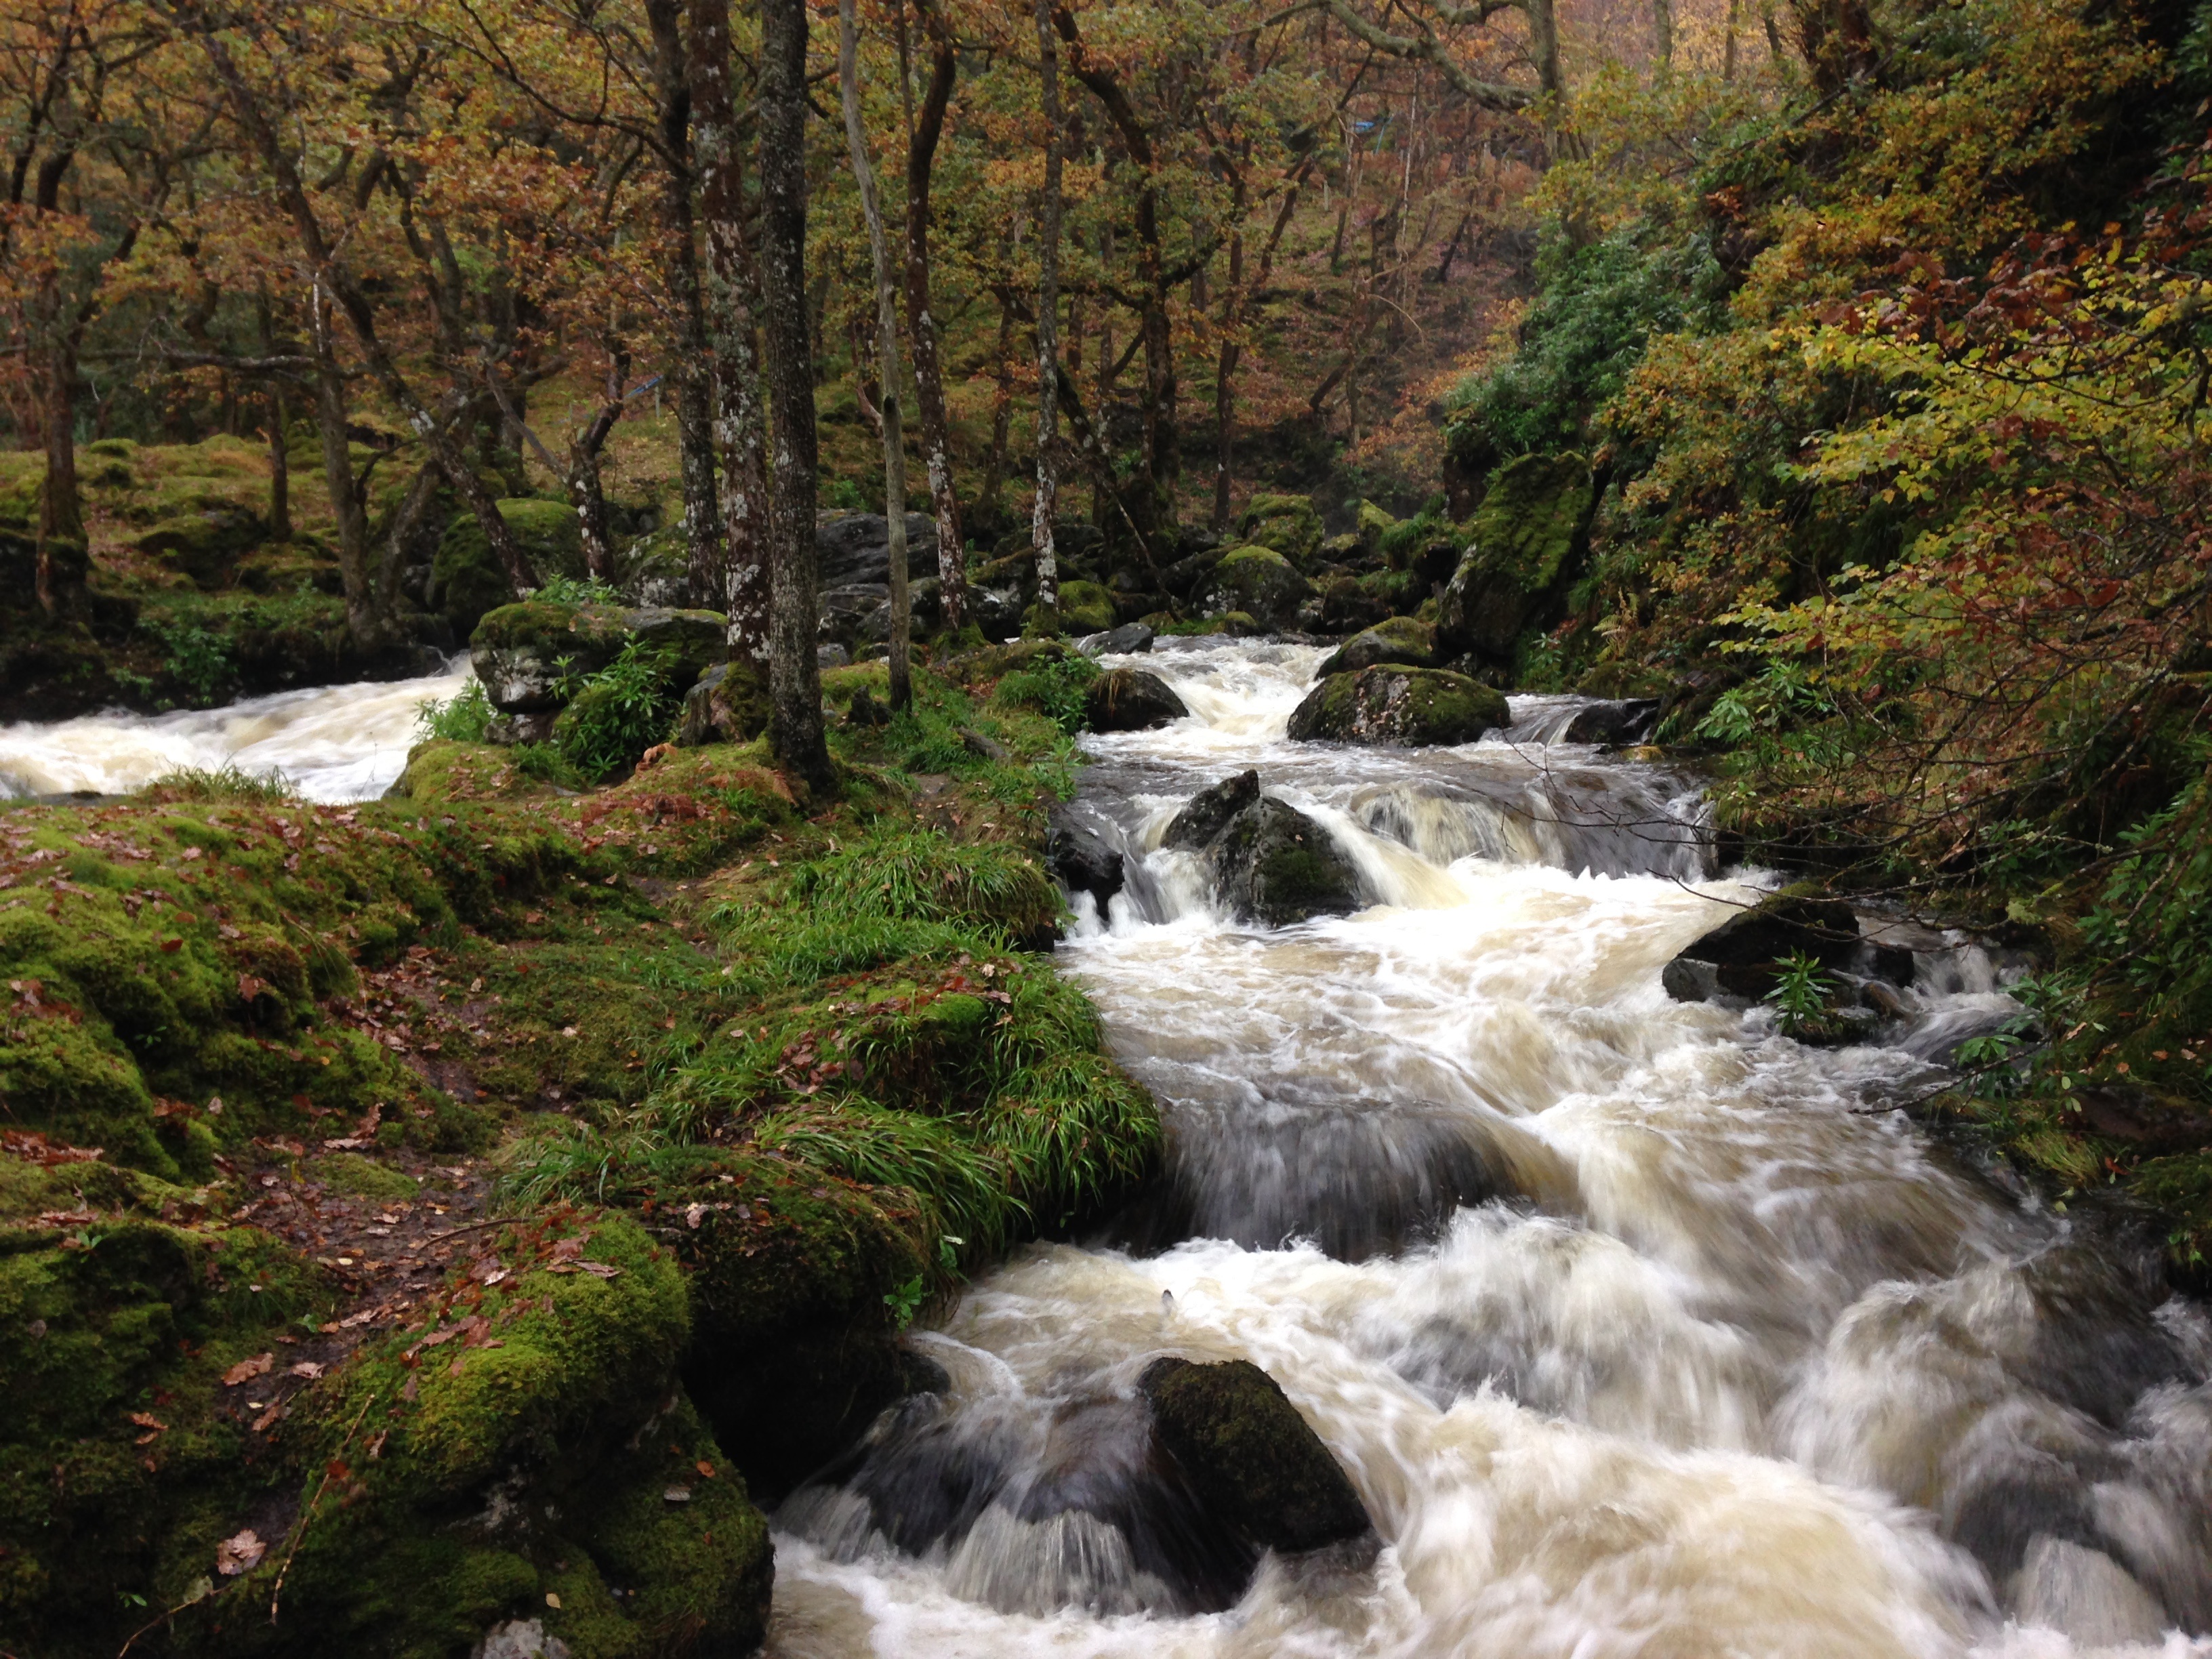
tree, water, forest, waterfall, creek, wilderness, leaf, river, valley, stream, flowing, autumn, rapid, season, body of water, ravine, torrent, woodland, water feature, watercourse, flowing water, landform, forest river